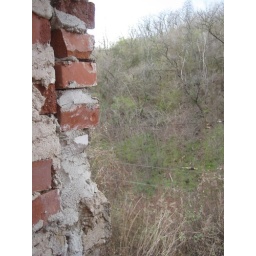
You can't see it, but there's a toilet lying in the grass just outside, pointing towards the railway tracks. Nice.